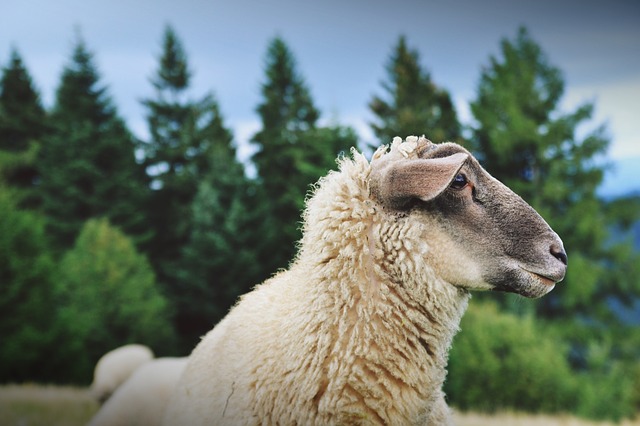
Label: sheep